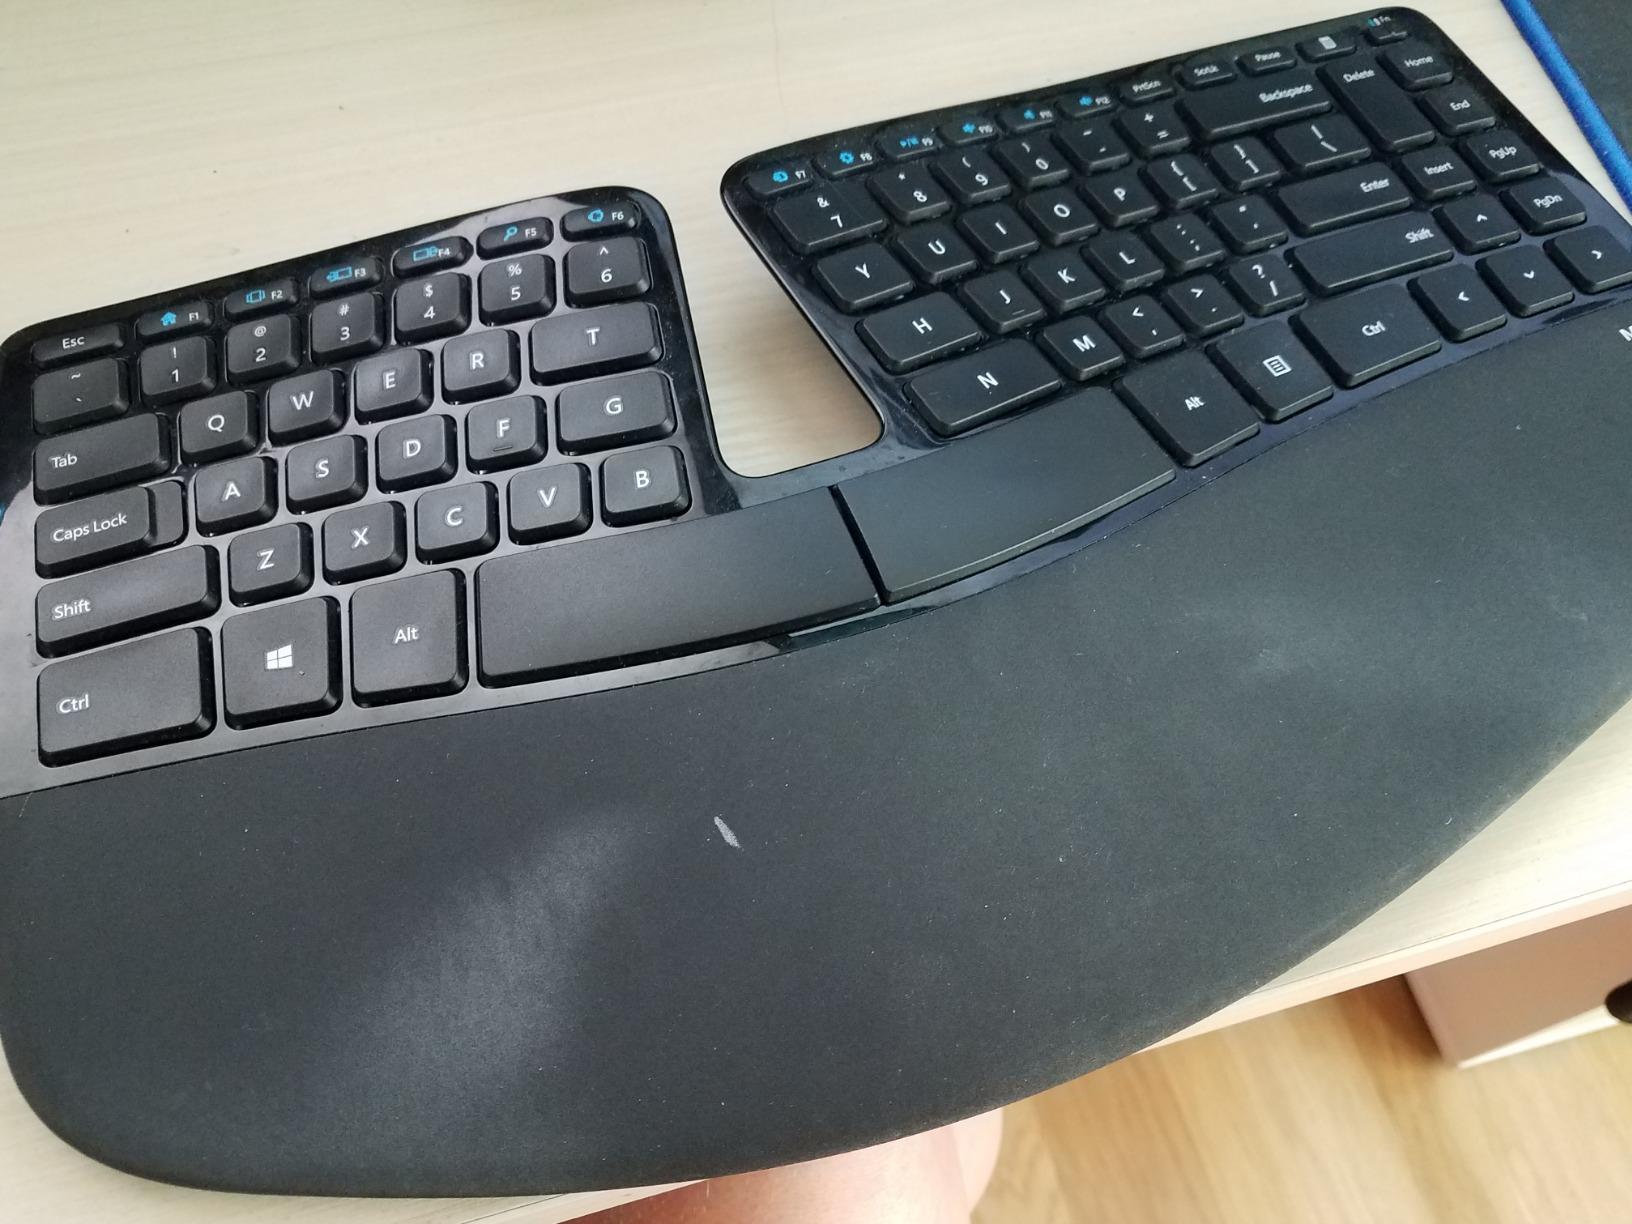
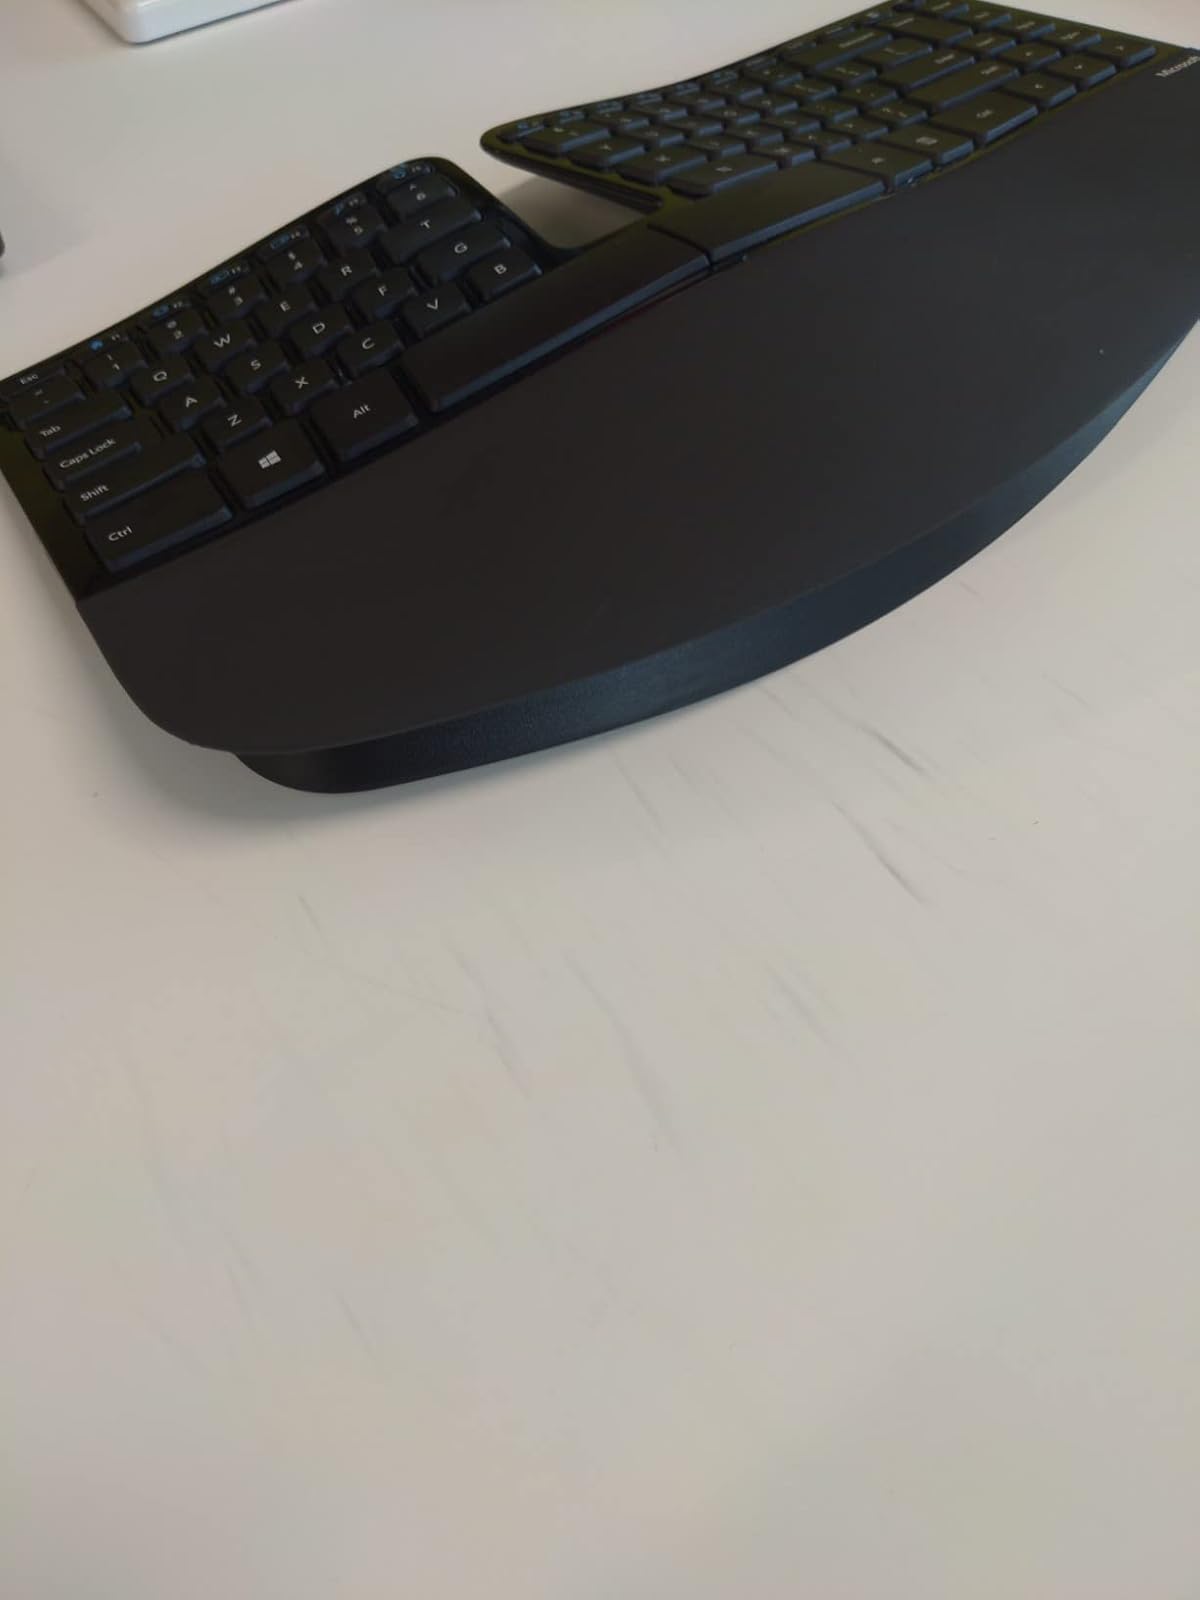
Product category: keyboard
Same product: yes